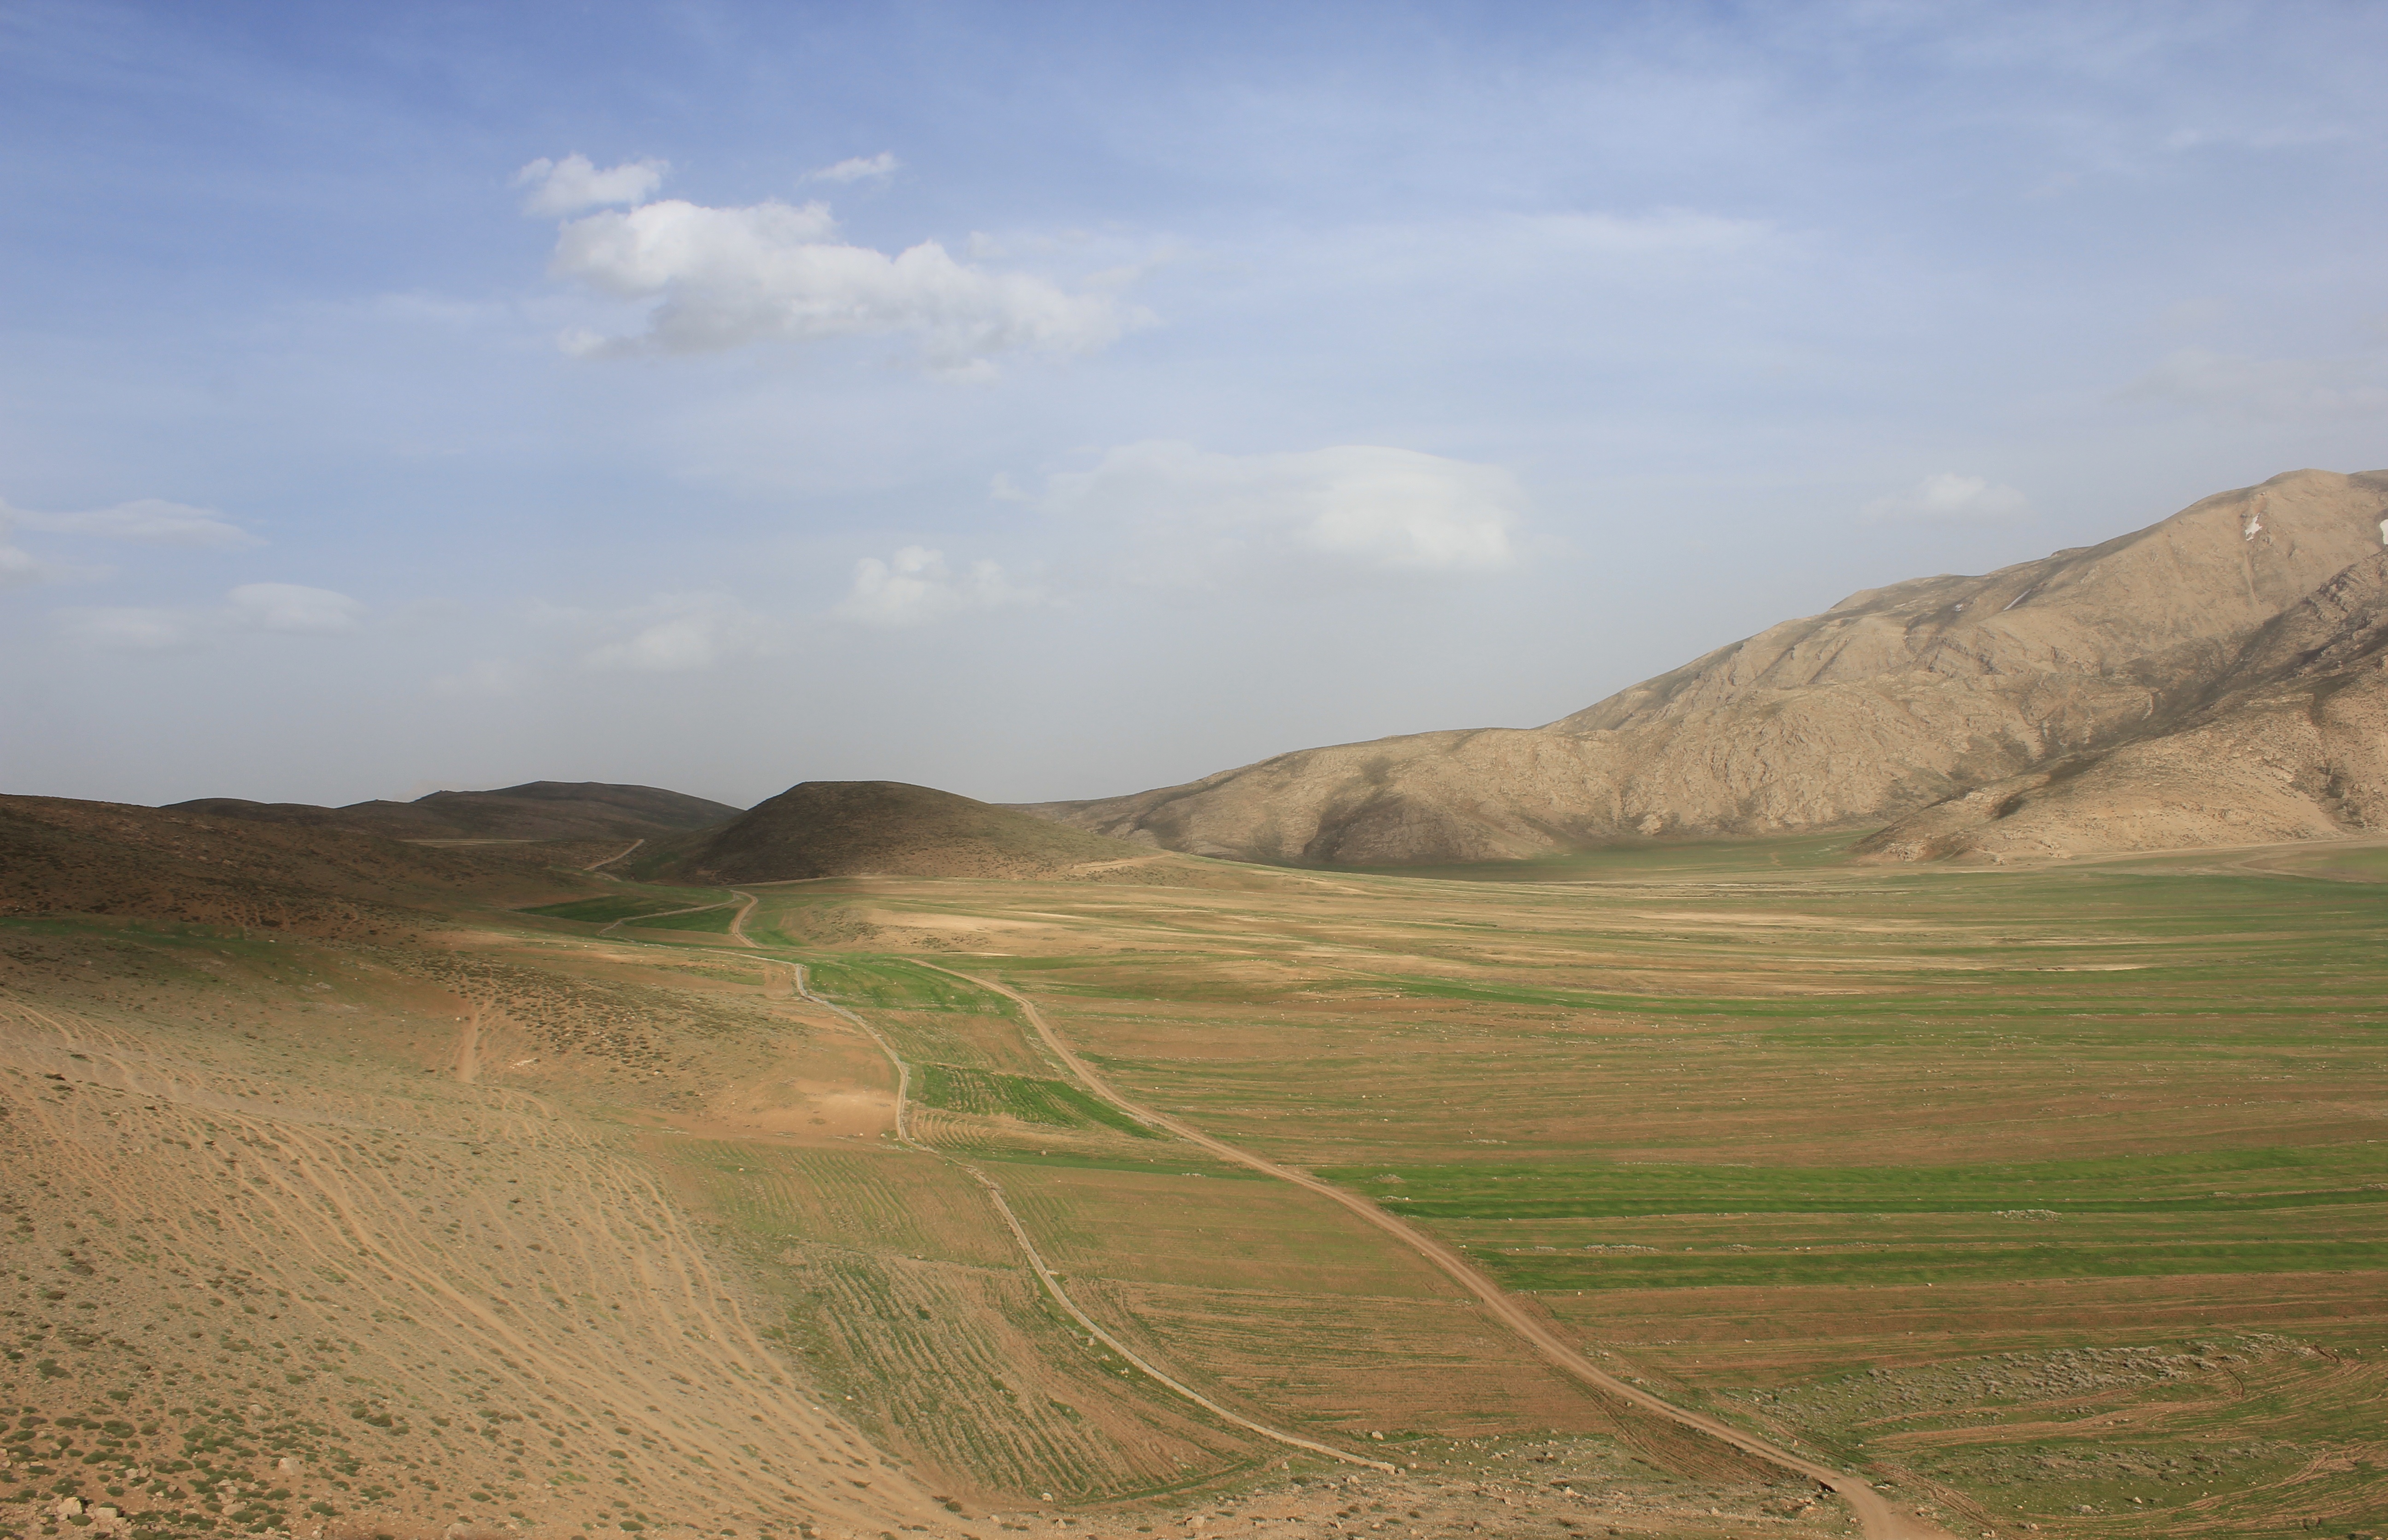
landscape, grass, horizon, mountain, field, prairie, hill, valley, soil, reservoir, ridge, plain, grassland, badlands, plateau, fell, habitat, ecosystem, steppe, rural area, landform, natural environment, geographical feature, mountainous landforms, ecoregion